Stone ship

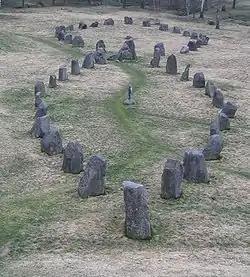
The two greatest stone ships at Anund's barrow in Sweden.

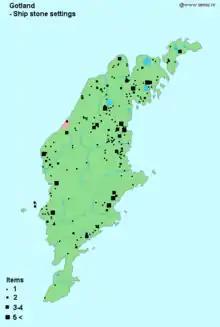
Stone ships on Gotland, Sweden

The stone ship or ship setting was an early burial custom in Scandinavia, Northern Germany, and the Baltic states. The grave or cremation burial was surrounded by slabs or stones in the shape of a boat or ship. The ships vary in size and were erected from c. 1000BCE to 1000CE.